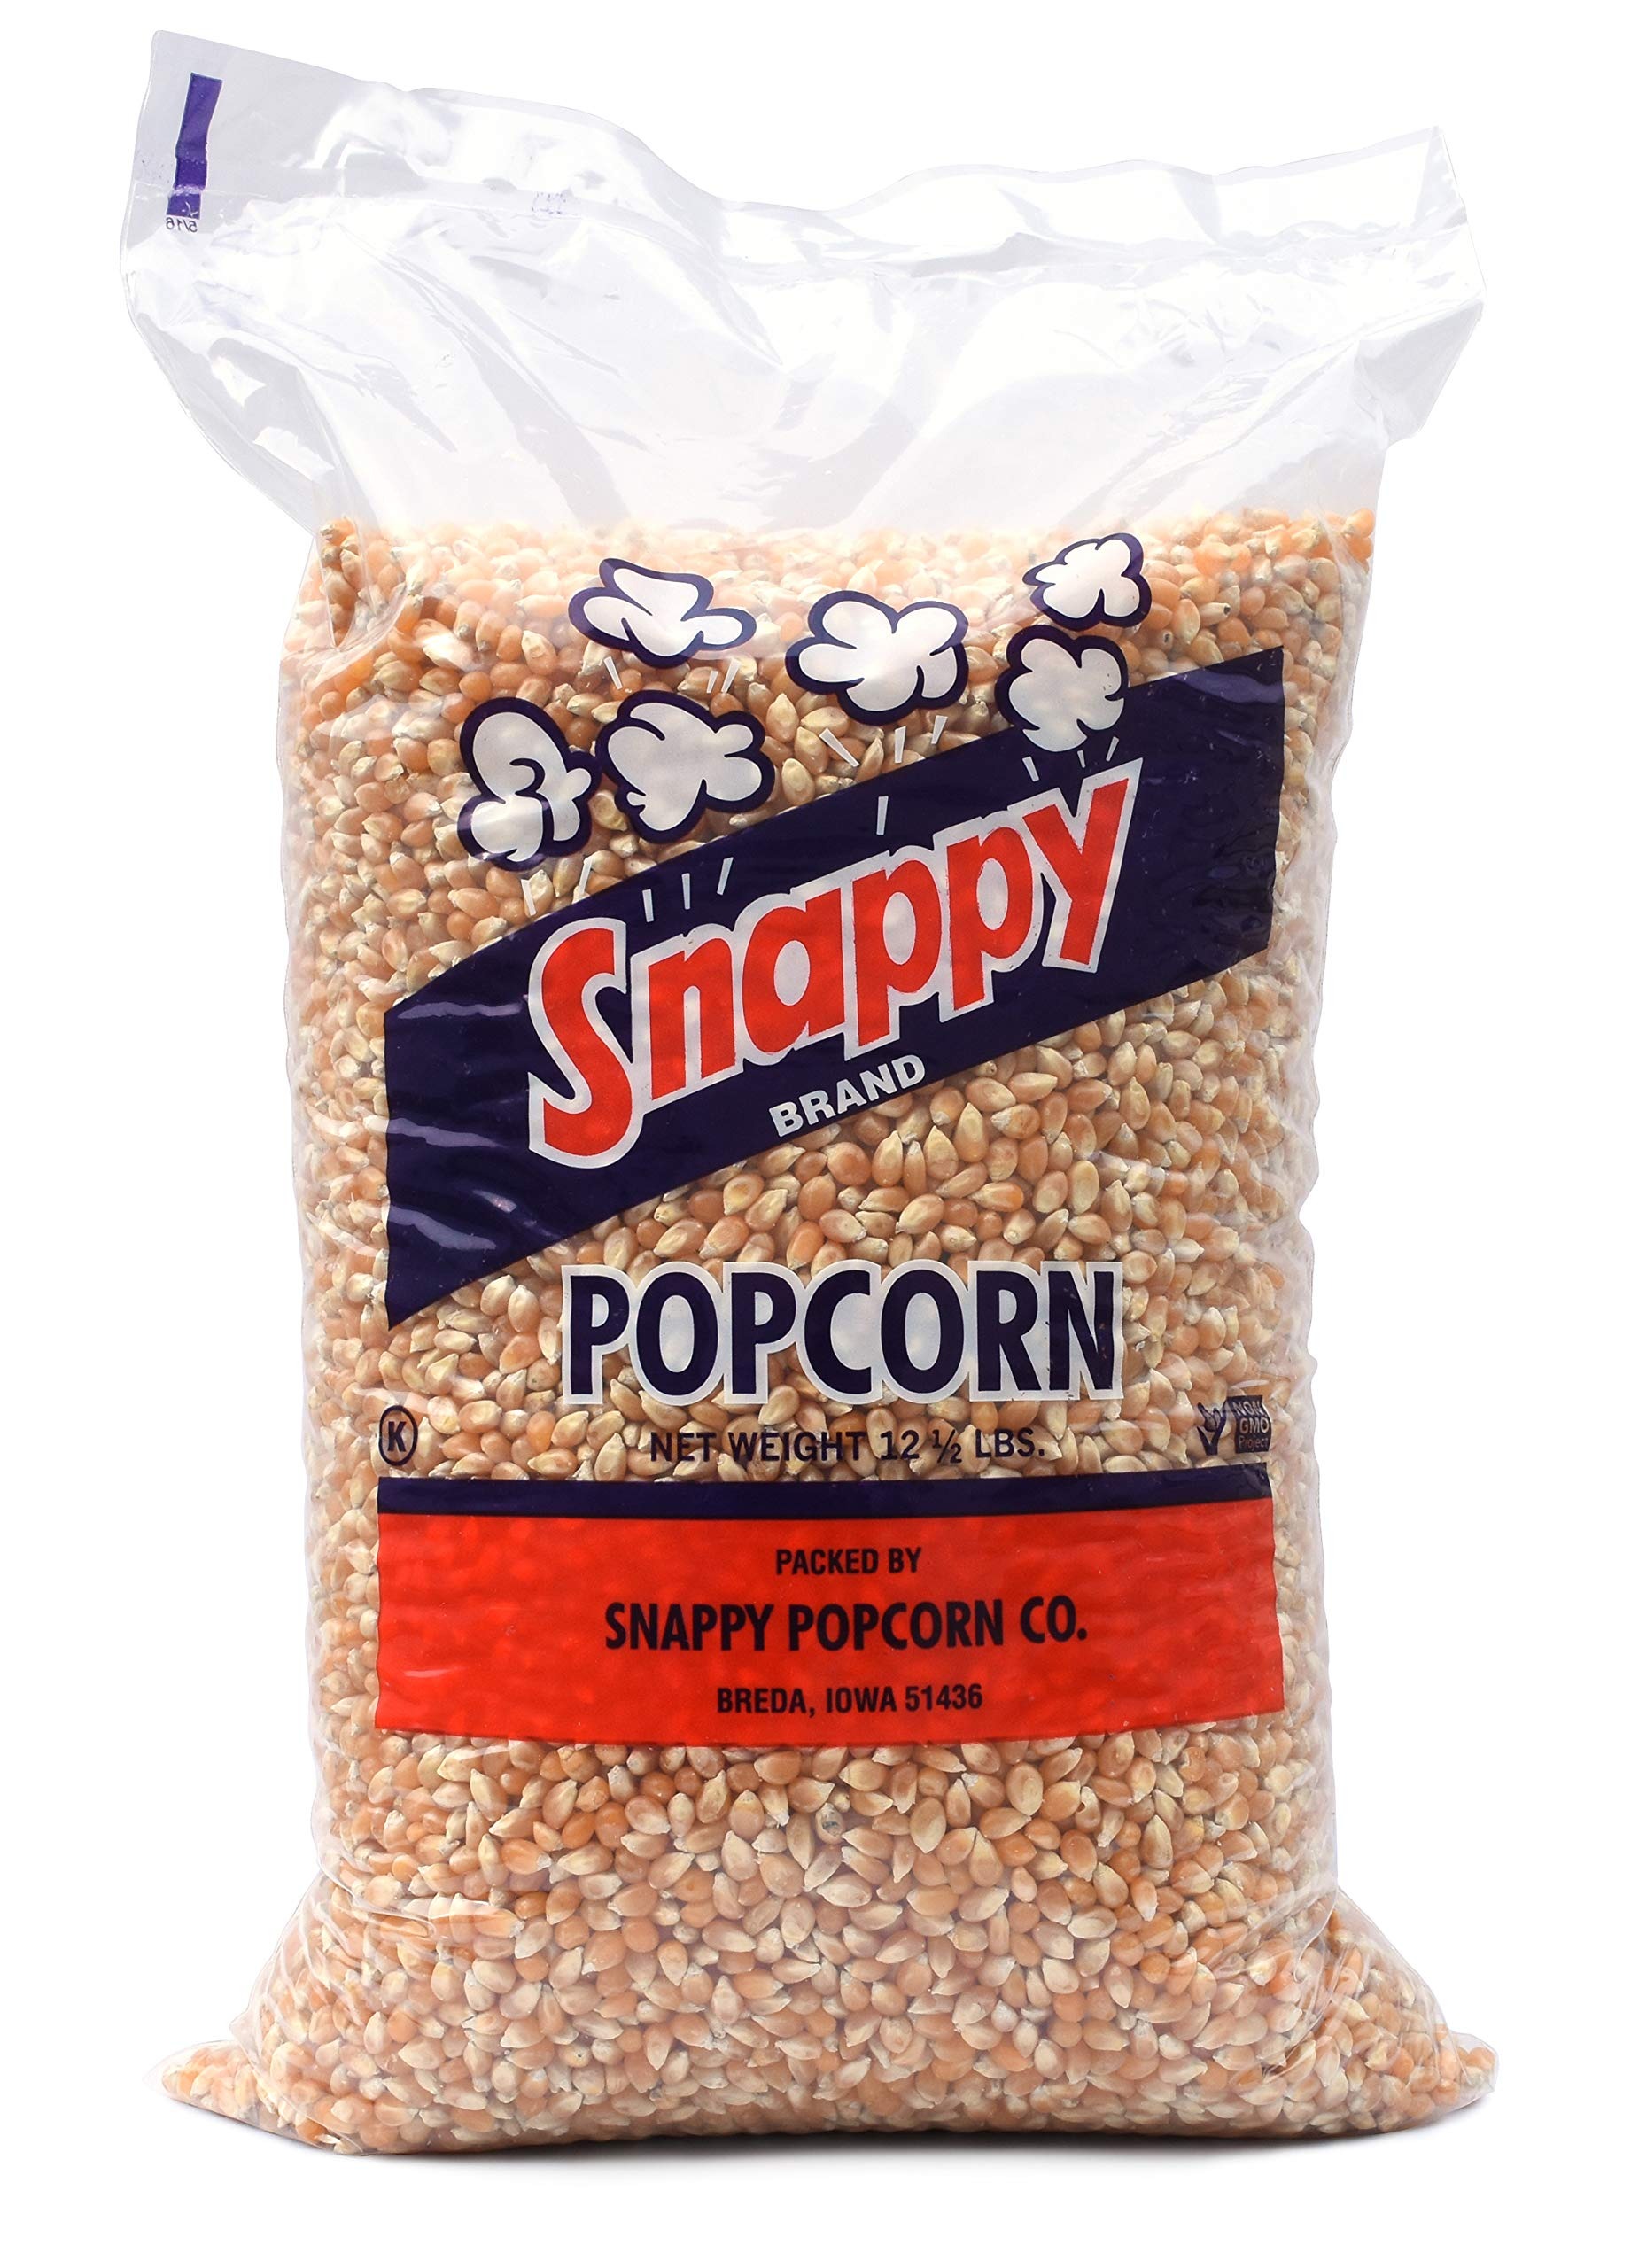
Item Name: Snappy Yellow Popcorn Kernels for Popping with Popcorn Machine, Air Popper or Stove Top, 12.5 lbs.
Bullet Point 1: Gourmet popcorn kernels; enjoy the consistent quality and flavor of our traditional yellow butterfly popcorn kernels that pop into plump puffs with a satisfying crunch, leaving almost no unpopped popcorn kernels behind
Bullet Point 2: Non-GMO Project Verified and gluten free; our low-calorie and 100% whole-grain popping corn kernels are a simple, wholesome high-fiber snack that is ready in minutes and preferred by hulless popcorn lovers everywhere
Bullet Point 3: Grown in America’s Heartland; our popcorn seeds are proudly raised, processed and packaged in Iowa by our third-generation family business that has been passionate about growing and selling popcorn since 1940
Bullet Point 4: Raw premium corn kernels; our farm-fresh pop corn kernels for popping are the perfect popcorn kernels for popcorn machines, popcorn kernels for air poppers or kernels for stove top popcorn
Bullet Point 5: Bulk popcorn kernels; each convenient polybag contains 12.5 lbs. of yellow popcorn kernels and each individual bag holds approximately 150 servings (one serving equals 4-5 cups of popcorn)
Product Description: Experience the delicious taste of Snappy's traditional yellow butterfly kernel popping corn. These corn kernels are full of flavor and pop into plump puffs with a satisfying crunch. Perfect as popcorn kernels for popcorn machine, popcorn kernels for air popper or for stove top popcorn. A popular choice among movie theater popcorn lovers! Made in the USA. Snappy Popcorn is a third-generation family business that has been passionate about growing and selling popcorn since 1940. We grow, process and raise much of our popcorn in the fertile fields of Iowa. Popcorn is the only thing we process in our plants and we take great pride in delivering the best tasting popcorn, fresh from our fields to your home. Over the years, Snappy has also grown to become one of the largest concessions dealers in the country by doing things differently. We work hard to provide first-rate machines, superior accessories, and delicious products at affordable prices, all backed by the Snappy quality guarantee. We are committed to providing strong, old-fashioned service, with a friendly sales staff that will personally answer your calls. Please let us know how we can serve your popcorn and concessions needs, and from our family to your family or business, thank you for choosing Snappy products
Value: 200.0
Unit: Ounce

Price: 35.435